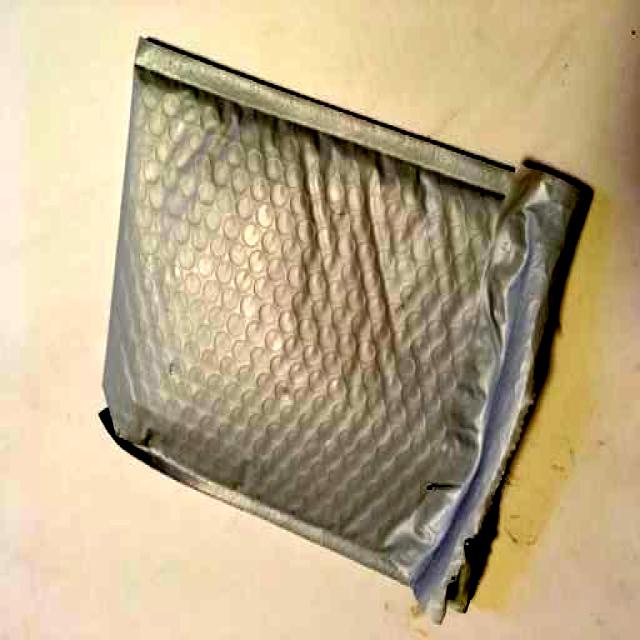
Label: Glass